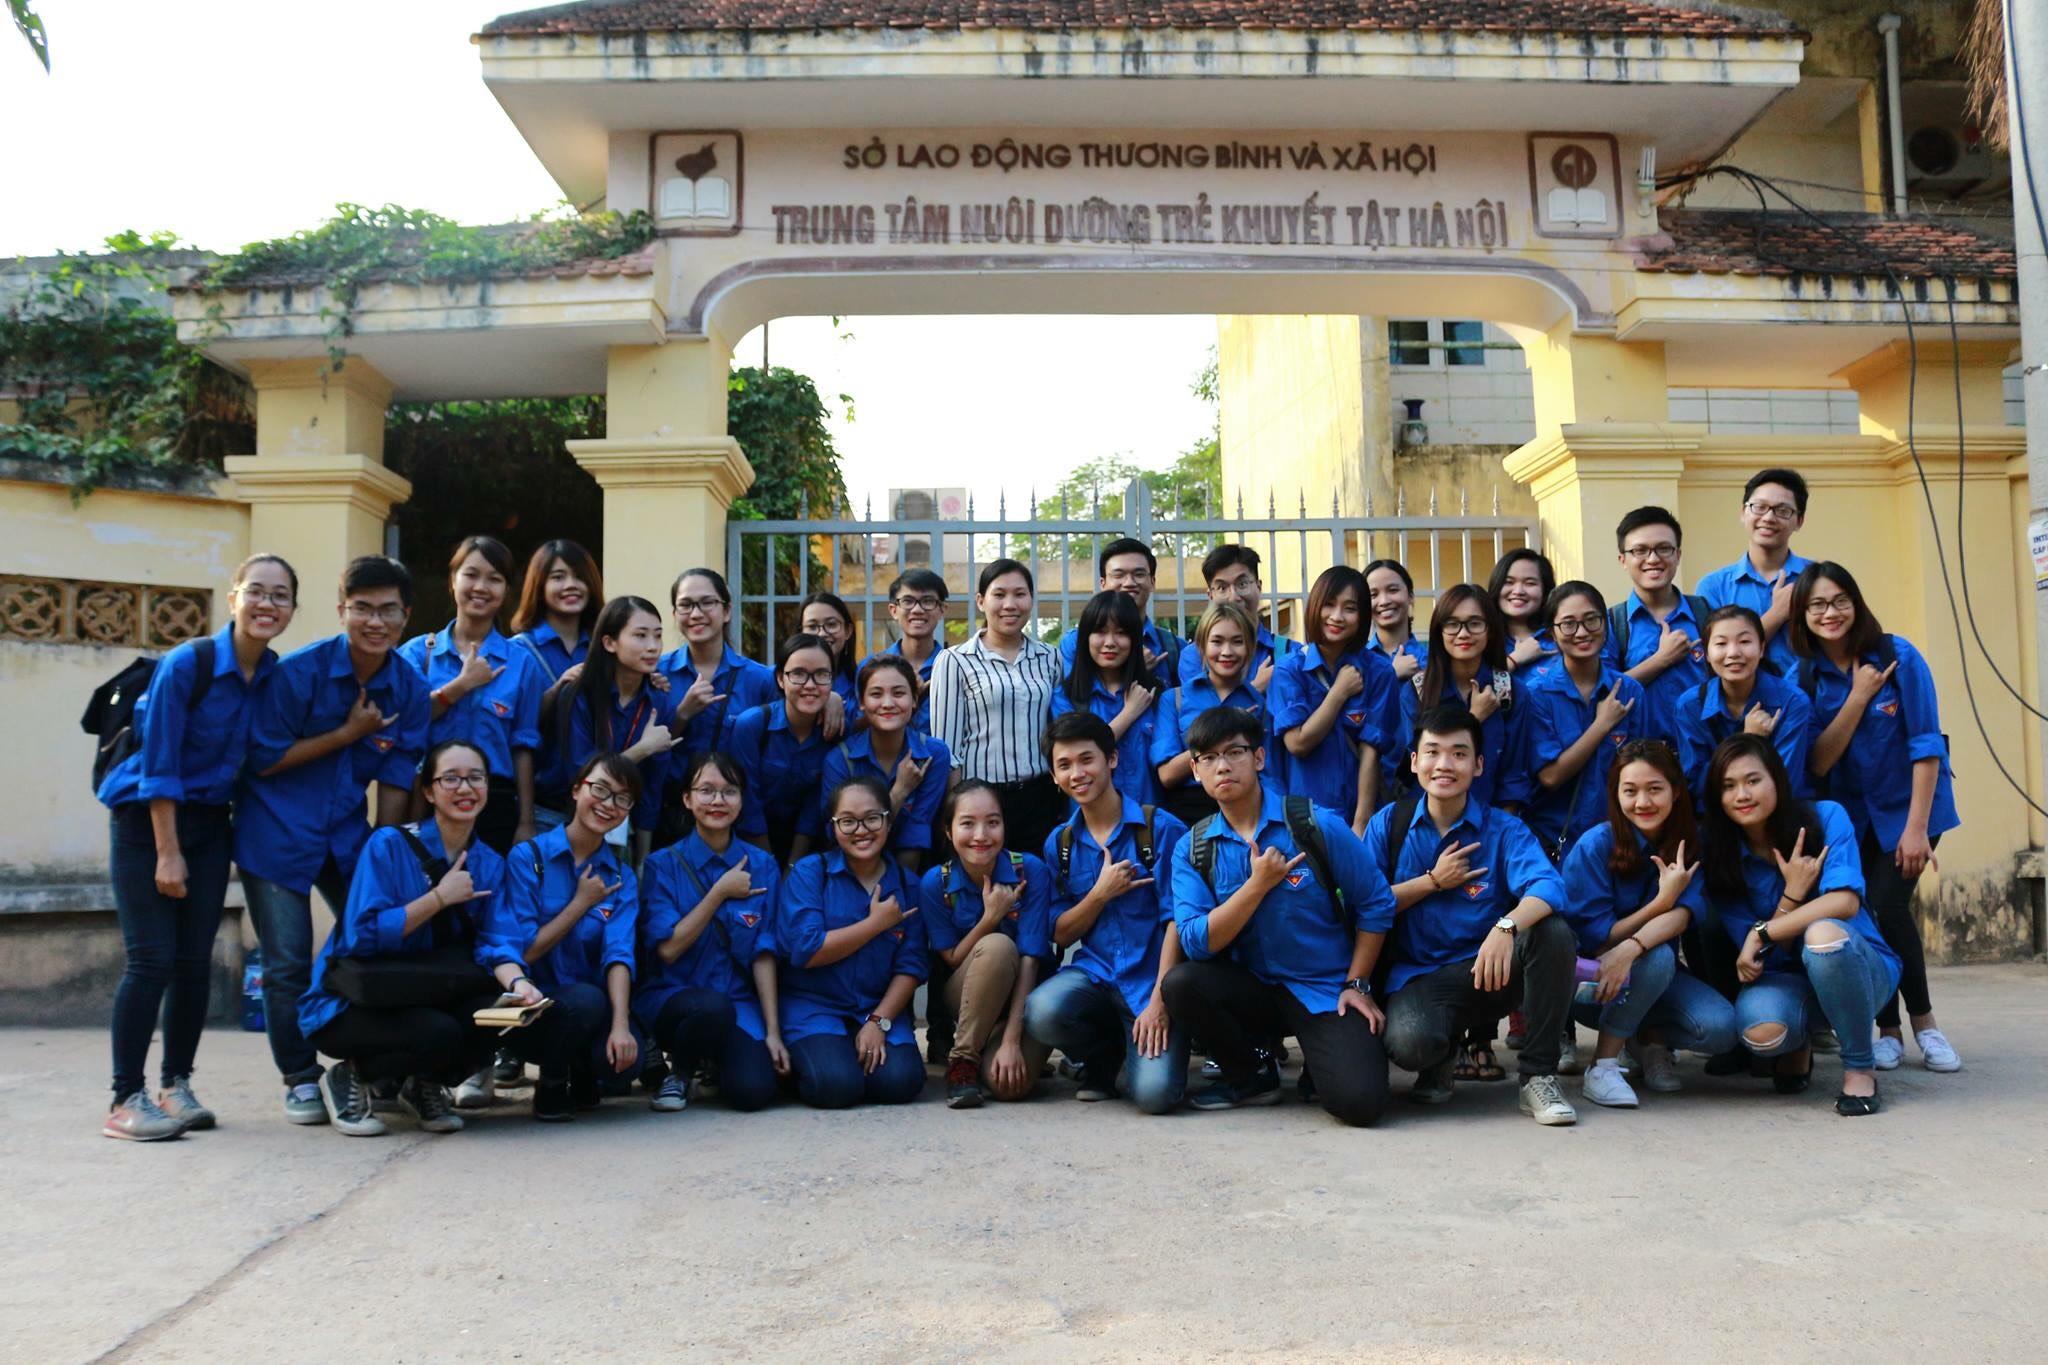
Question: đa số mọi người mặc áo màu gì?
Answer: màu xanh dương